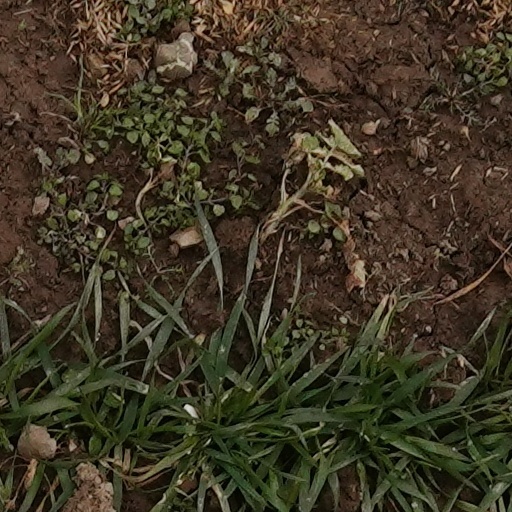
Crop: wheat